Neyland railway station

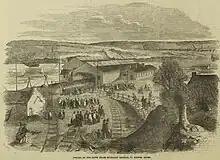
Neyland Railway Station, in 1856. Illustrated London News, Ebenezer Landells

The Great Western Railway (GWR) was established under the vision of Isambard Kingdom Brunel, to link London to North America on the quickest possible route, with steamships landing passengers and goods in West Wales as opposed to steaming to an English port. Further, such a port link could also provide quicker access to Ireland.